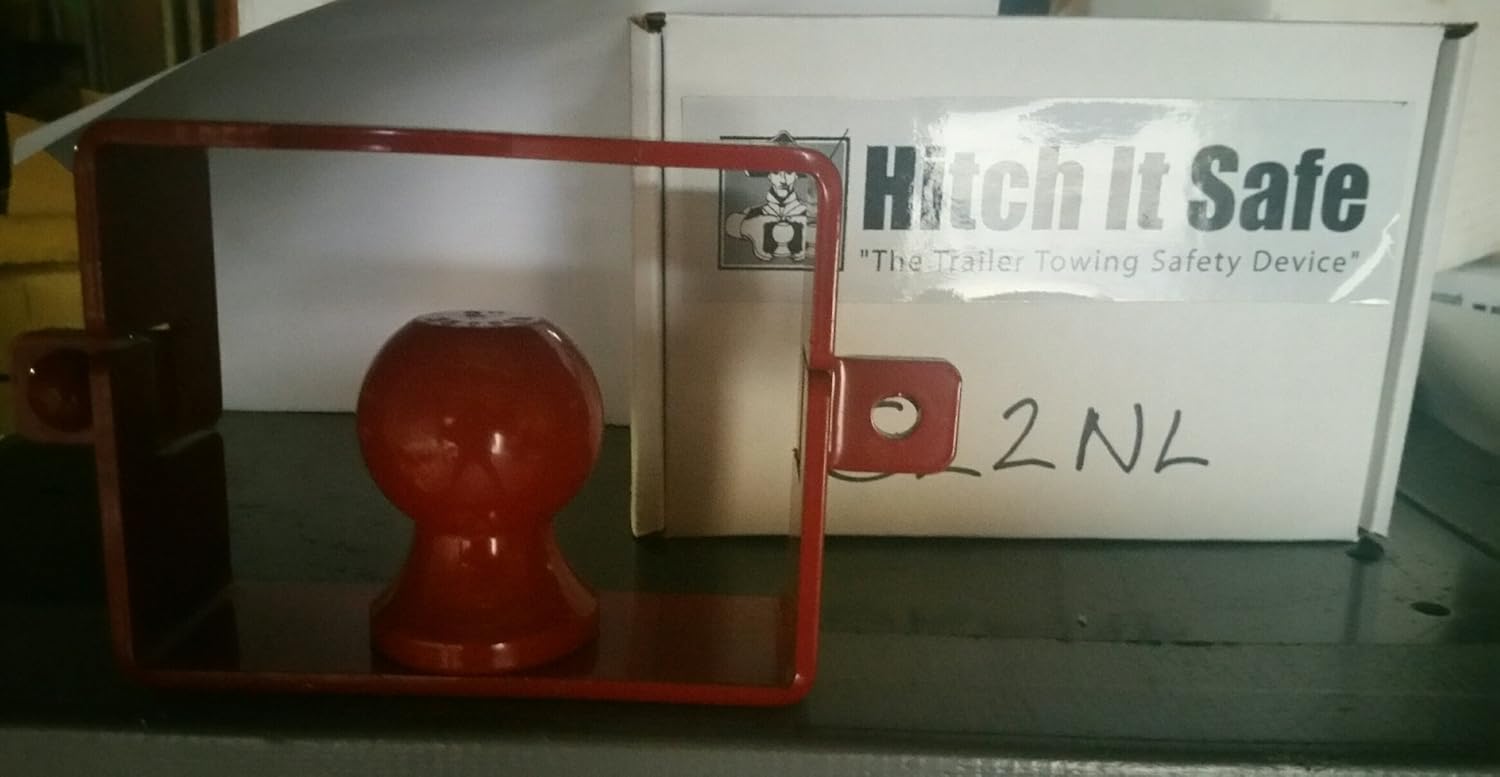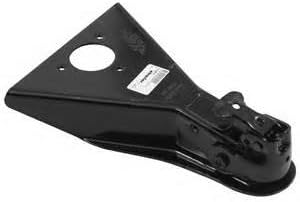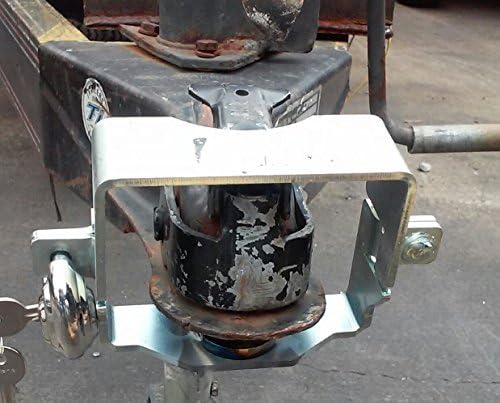
HitchSafe SL-2NL Trailer Hasp for securing 2" couplers Manufactured in Dallas, TX NO Lock Included
Category: Automotive
Trailer Lock Hasp designed for Maximum security
Features: Cold Drawn. Use your on lock 3/8" hole size 2" ball welded in place Harden steel rivet welded | Securing Commerical Trailer Couplers